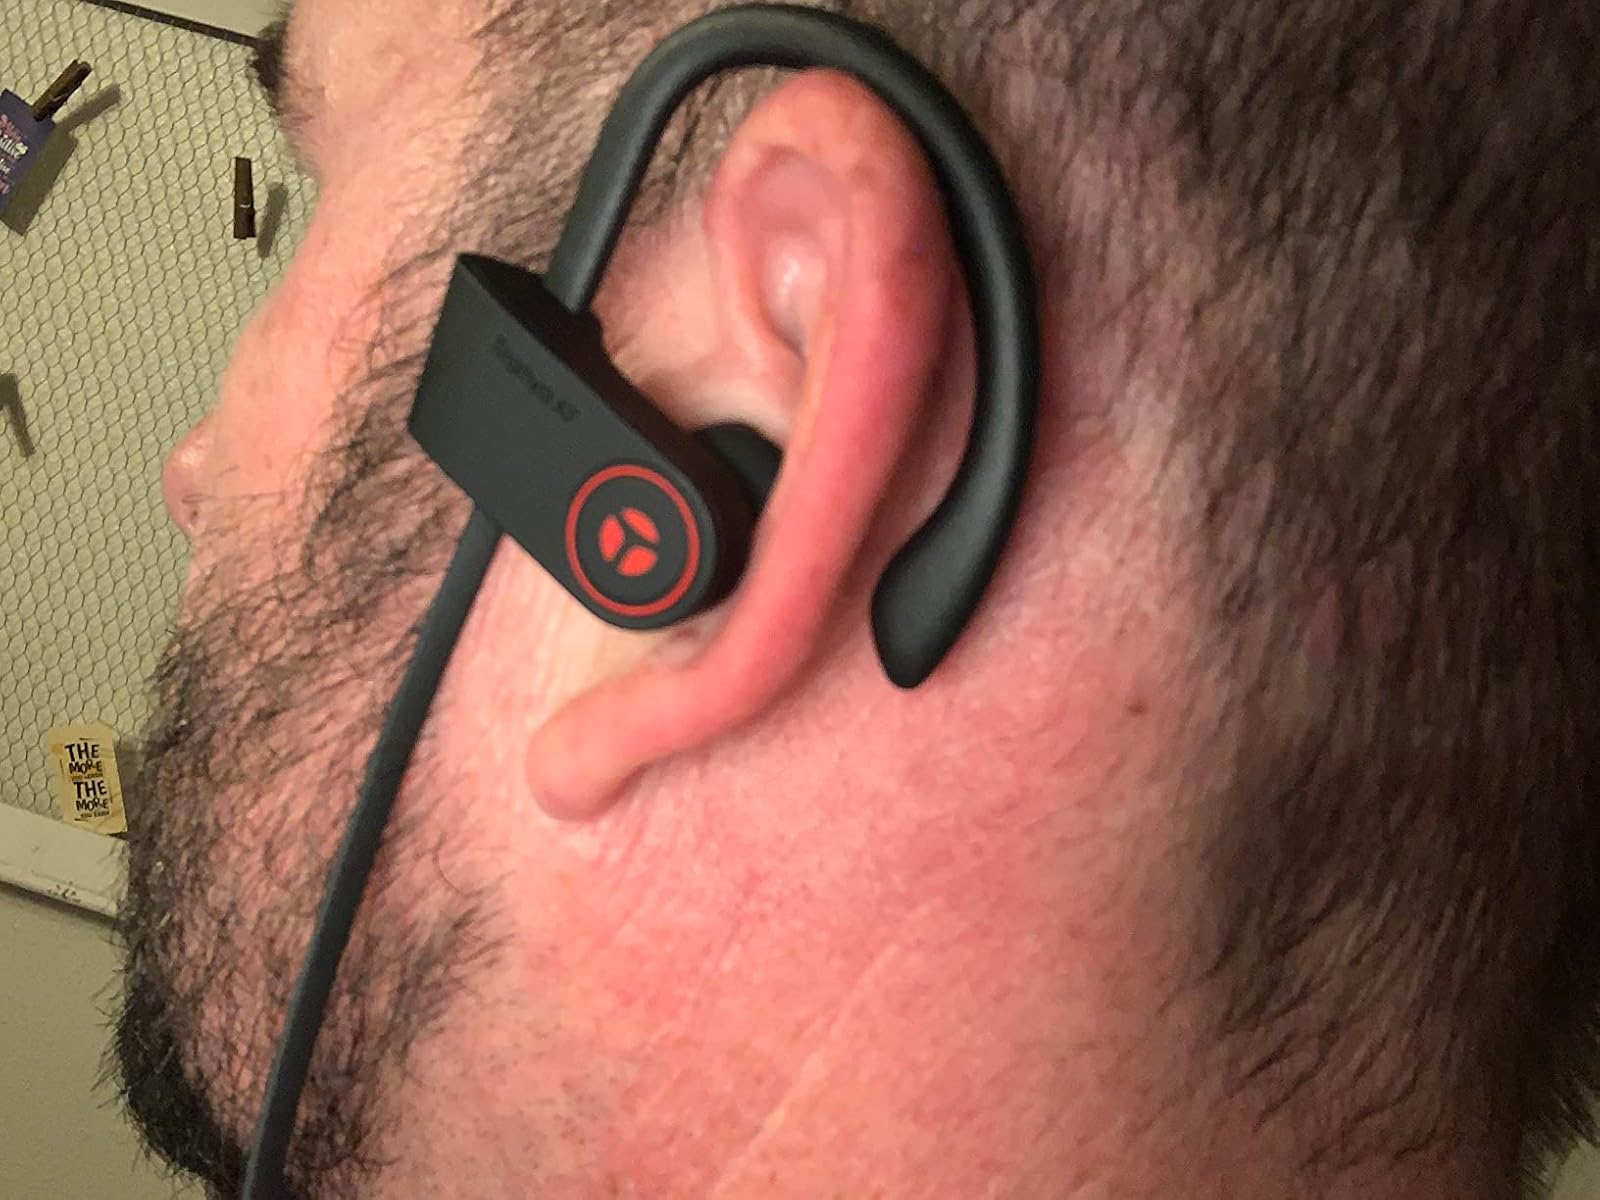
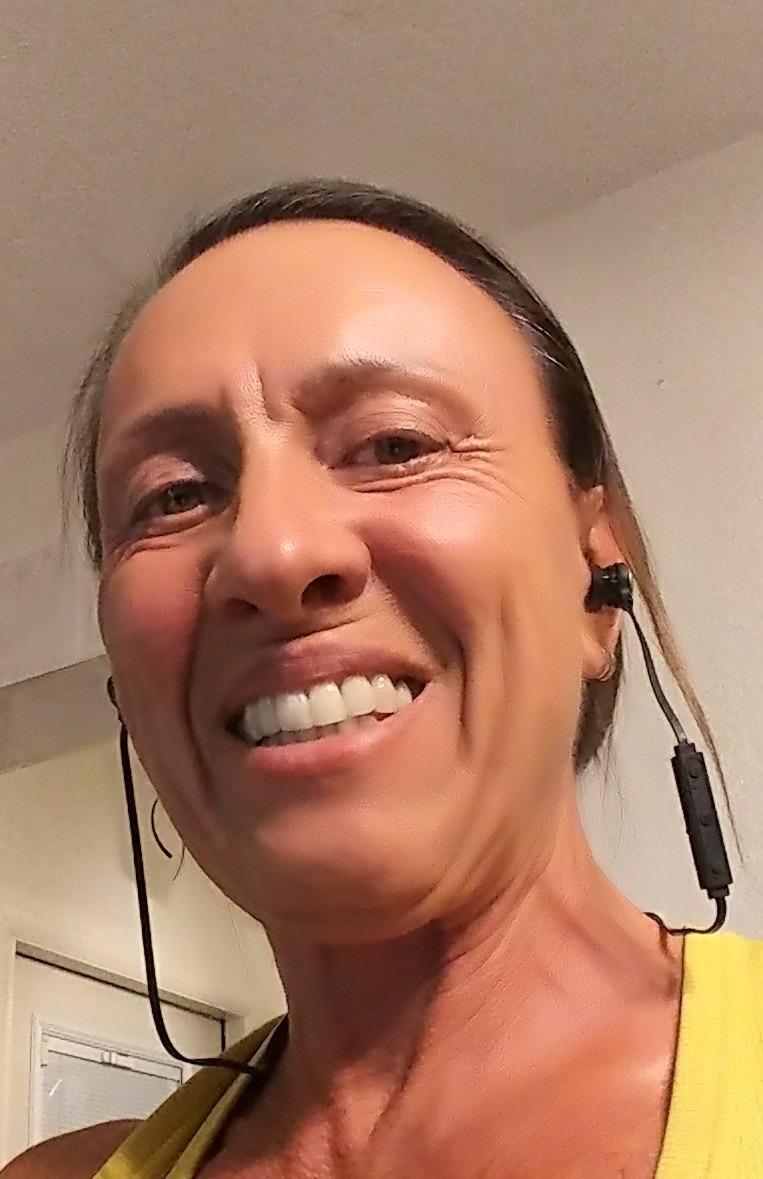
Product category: earbuds
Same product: no